Saipa Saina

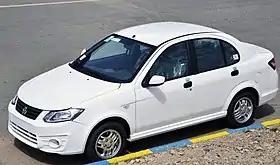

The Saipa Saina is a subcompact sedan (B) produced by Iranian automaker Saipa. Saina is a facelifted version of Saipa Tiba which is ultimately based on Kia Pride. Saina is part of Saipa's X200 platform and is powered by a modified Kia Pride engine. Saina is available in four trims: EX, SX, SE-A And SE-A Lux.